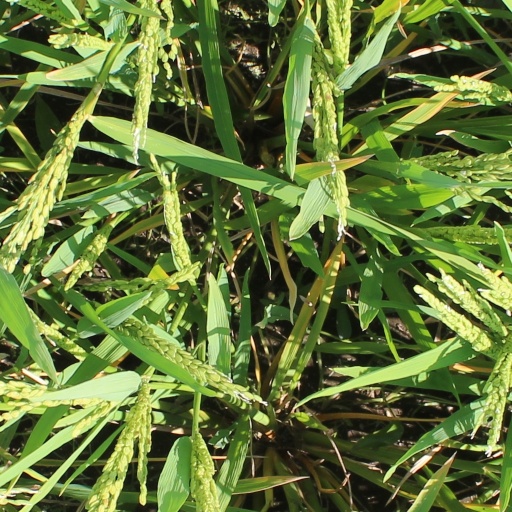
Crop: rice